Wilfrid Laurier

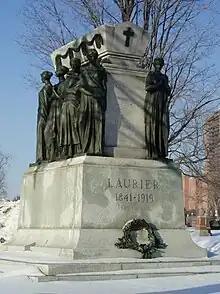
Laurier's elaborate tomb near the front gates of Ottawa's Notre-Dame Cemetery (Ottawa).

On June 22, 1897, Laurier attended the Diamond Jubilee of Queen Victoria, which was the 60th anniversary of her accession. There, he was knighted, and was given several honours, honorary degrees, and medals. Laurier again visited the United Kingdom in 1902, taking part in the 1902 Colonial Conference and the coronation of King Edward VII on August 9, 1902. Laurier also took part in the 1907 and 1911 Imperial Conferences.